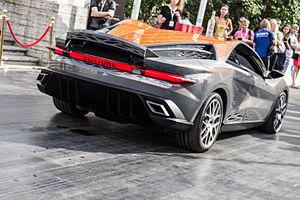
La Bertone Nuccio est un concept car portant le nom du fils du créateur de la Carrozzeria Bertone, Nuccio Bertone, qui succéda à son père Giovanni en 1946.